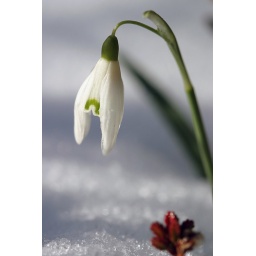
SnowdropA bulbous plant with small white drooping flowers that appear early in SPRING!Oh please let spring be here